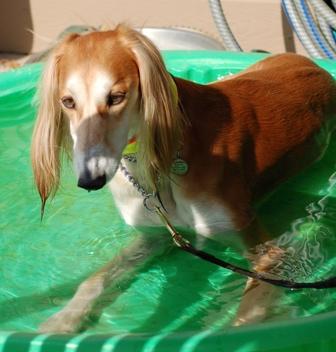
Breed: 206-n000051-Saluki